Apache Velocity

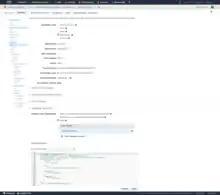
AWS API Gateway body mapping template.

Web applications: Web developers render HTML page structures. The content is populated with dynamic information. The page is processed with "VelocityViewServlet" or any of a number of frameworks that support Velocity.